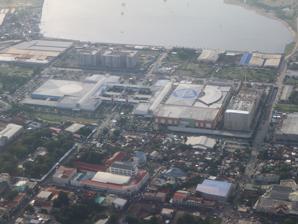
Building: SM City Bacolod
Country: Philippines
Year built: 2007
Shopping mall in Negros Occidental, Philippines SM City Bacolod Aerial view of SM City Bacolod in 2023 Location Rizal Street, Reclamation Area, Bacolod , Negros Occidental , Philippines Coordinates 10°40′20″N 122°56′39″E / 10.6722°N 122.9443°E / 10.6722; 122.9443 Opening date March 1, 2007 ; 17 years ago ( 2007-03-01 ) Developer SM Prime Holdings Management SM Prime Holdings No. of stores and services 300+ No. of anchor tenants 8 (including 6 junior anchors) Total retail floor area 133,894 m 2 (1,441,220 sq ft) No. of floors Main Mall: 2 The Annex: 3 Northwing Expansion: 3 Parking Surrounding lots around the complex Website SM City Bacolod Coordinate locations: [1] SM City Bacolod is a supermall in Bacolod , Negros Occidental , Philippines . It is the 29th supermall of SM Prime Holdings , the first SM supermall in Negros , and the 3rd in the Visayas . It opened on March 1, 2007 and currently has a total land area of 161,096.60 square meters (1,734,029.4 sq ft) and a total floor area of 133,894 square meters (1,441,220 sq ft). Location The mall is located in the Reclamation Area of Bacolod City , close to multiple bus stops and a seaport. Drop-offs for most vehicles are found at all main entrances. Mall features SM City Bacolod mall is divided into two buildings, called the "North Wing" and the "South Wing". The two buildings are connected by two bridges that allow patrons to walk between the two structures. Every entrance of the mall is guarded by a security guard . Some entrances have guards that carry a sensor to detect a firearm or another unwanted item inside the mall. Remaining entrances have a security guard present with a screening sensor a customer must walk through. Both wings feature a variety of restaurants. The North Wing features most of the other storefronts, including department stores, home goods, fashion stores, and arcades . The North Wing also contains a hotel and the SMX Convention Center Bacolod. The South Wing features a movie theatre and a supermarket . The connecting walkways also contain a few fashion stores and stands focused on hair and accessories. The mall is also generally a location to host festivities. History and expansions SM City Bacolod in 2007 Originally, SM City Bacolod was composed of two one story wings (the North and the South). The mall size was 71,759 m 2 (772,410 sq ft) before any further expansions. Each wing had one major hallway that fit all its stores at the time, and escalators that lead up to the bridges that connect the entire mall. The main food court was initially located in the South Wing before the second expansion in 2014. The North Wing section of SM City Bacolod was the main focus of the recent renovation in 2016. Plans from the parent company, SM Prime Holdings , have been made for a ₱2.5 billion three-story expansion plan on South wing while the existing mall structure will be extended to two stories. The expansion will accommodate 150 more store tenants, and is set to be completed in phases. Some tenants have already opened their stores. [ needs update ] In 2023, a government service office was opened on the third floor of the mall. In 2024, the Bacolod city government closed down 24 stores nearby to make way for a mixed-use building being built by SM Prime Holdings. Tenants of the closed stores were offered temporary space at SM City Bacolod, however nobody accepted the offer. See also SM City Cebu SM City Davao SM City Iloilo SM Seaside City Capitol Central References